Decompression practice

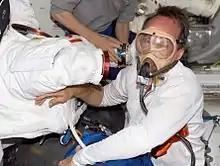
Astronaut Steven G. MacLean pre-breathes prior to an EVA

Oxygen prebreathing is a procedure used to reduce the risk of decompression sickness before a hypobaric exposure to a pressure where the risk is significant. It is used in military aviation before flights to high altitudes, and in spaceflight before extravehicular activity in space suits with a relatively low working internal pressure.